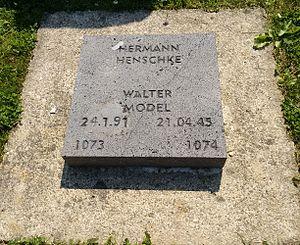
Walter Model est un Generalfeldmarschall allemand de la Seconde Guerre mondiale, né le 24 janvier 1891 à Genthin et mort par suicide le 21 avril 1945 dans les bois près de Ratingen.